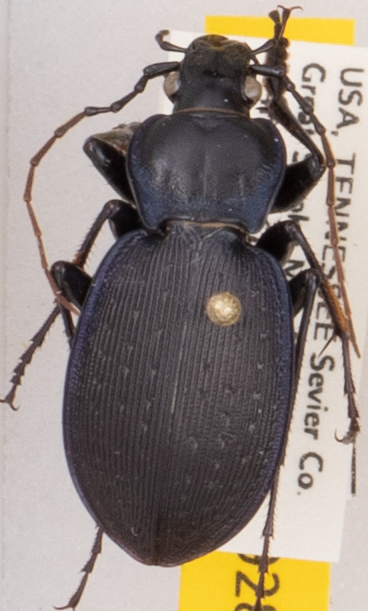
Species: Carabus goryi
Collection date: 2020-07-21
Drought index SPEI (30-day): -0.554
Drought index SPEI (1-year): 1.444
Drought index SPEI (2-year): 2.09